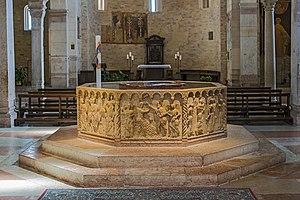
L'église San Giovanni in Fonte est une église catholique du centre de Vérone. Construite en 1123 et incluse dans le complexe de la cathédrale de Vérone, elle en est le baptistère.